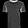
Label: T - shirt / top